Júnior Caiçara

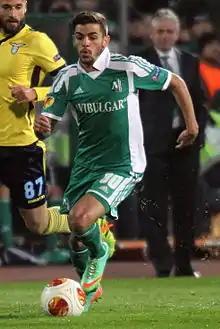
Caiçara with Ludogorets Razgrad in 2014

Uilson de Souza Paula Júnior (born 27 April 1989), commonly known as Júnior Caiçara, is a Brazilian footballer who plays as a right-back for Santo André.